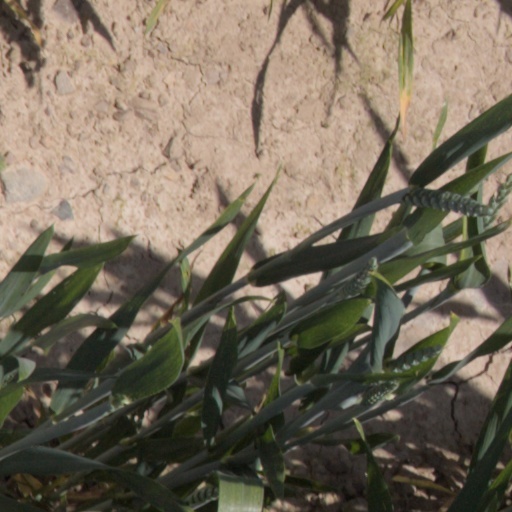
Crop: wheat